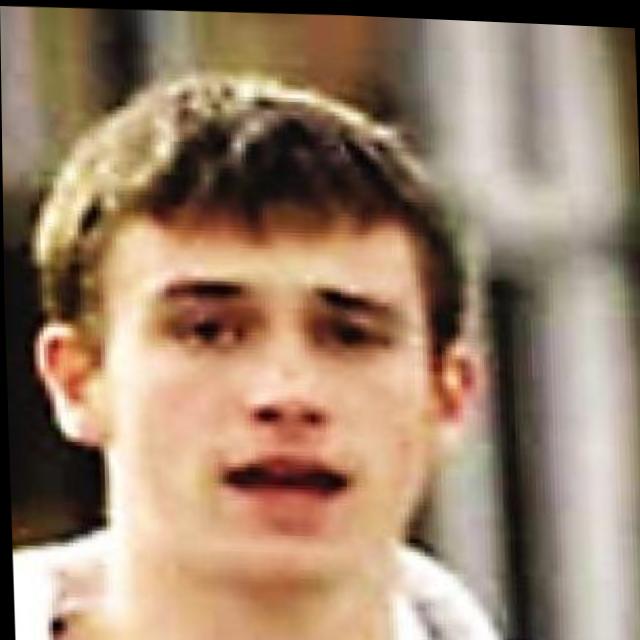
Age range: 13-20